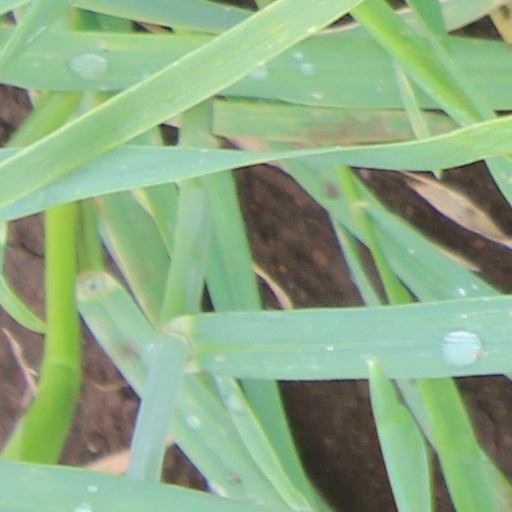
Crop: wheat